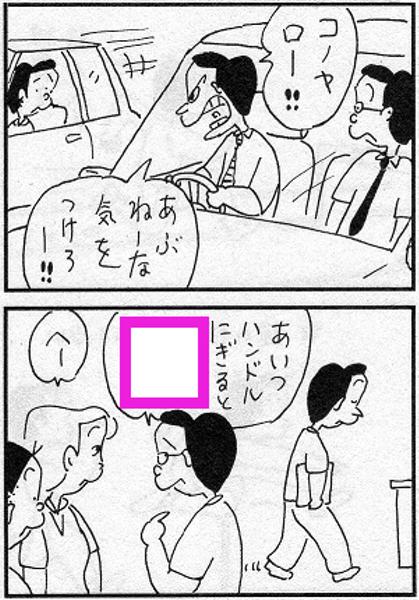
回答: 行きつく先は高速道路か峠